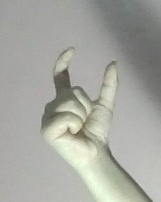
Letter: nun